Nosy Be

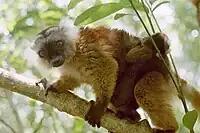
A female black lemur and her offspring at the Lokobe Reserve, Nosy Be, November, 2001

Nosy Be is located about from the coast of Madagascar in the Mozambique Channel; several smaller islands are located nearby, including Nosy Komba, Nosy Mitsio, Nosy Sakatia, and Nosy Tanikely. The island's main town is Andoany, commonly known as Hell-Ville.